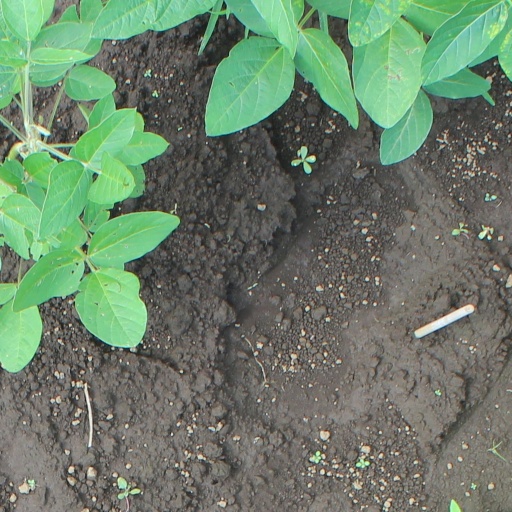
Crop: soybean